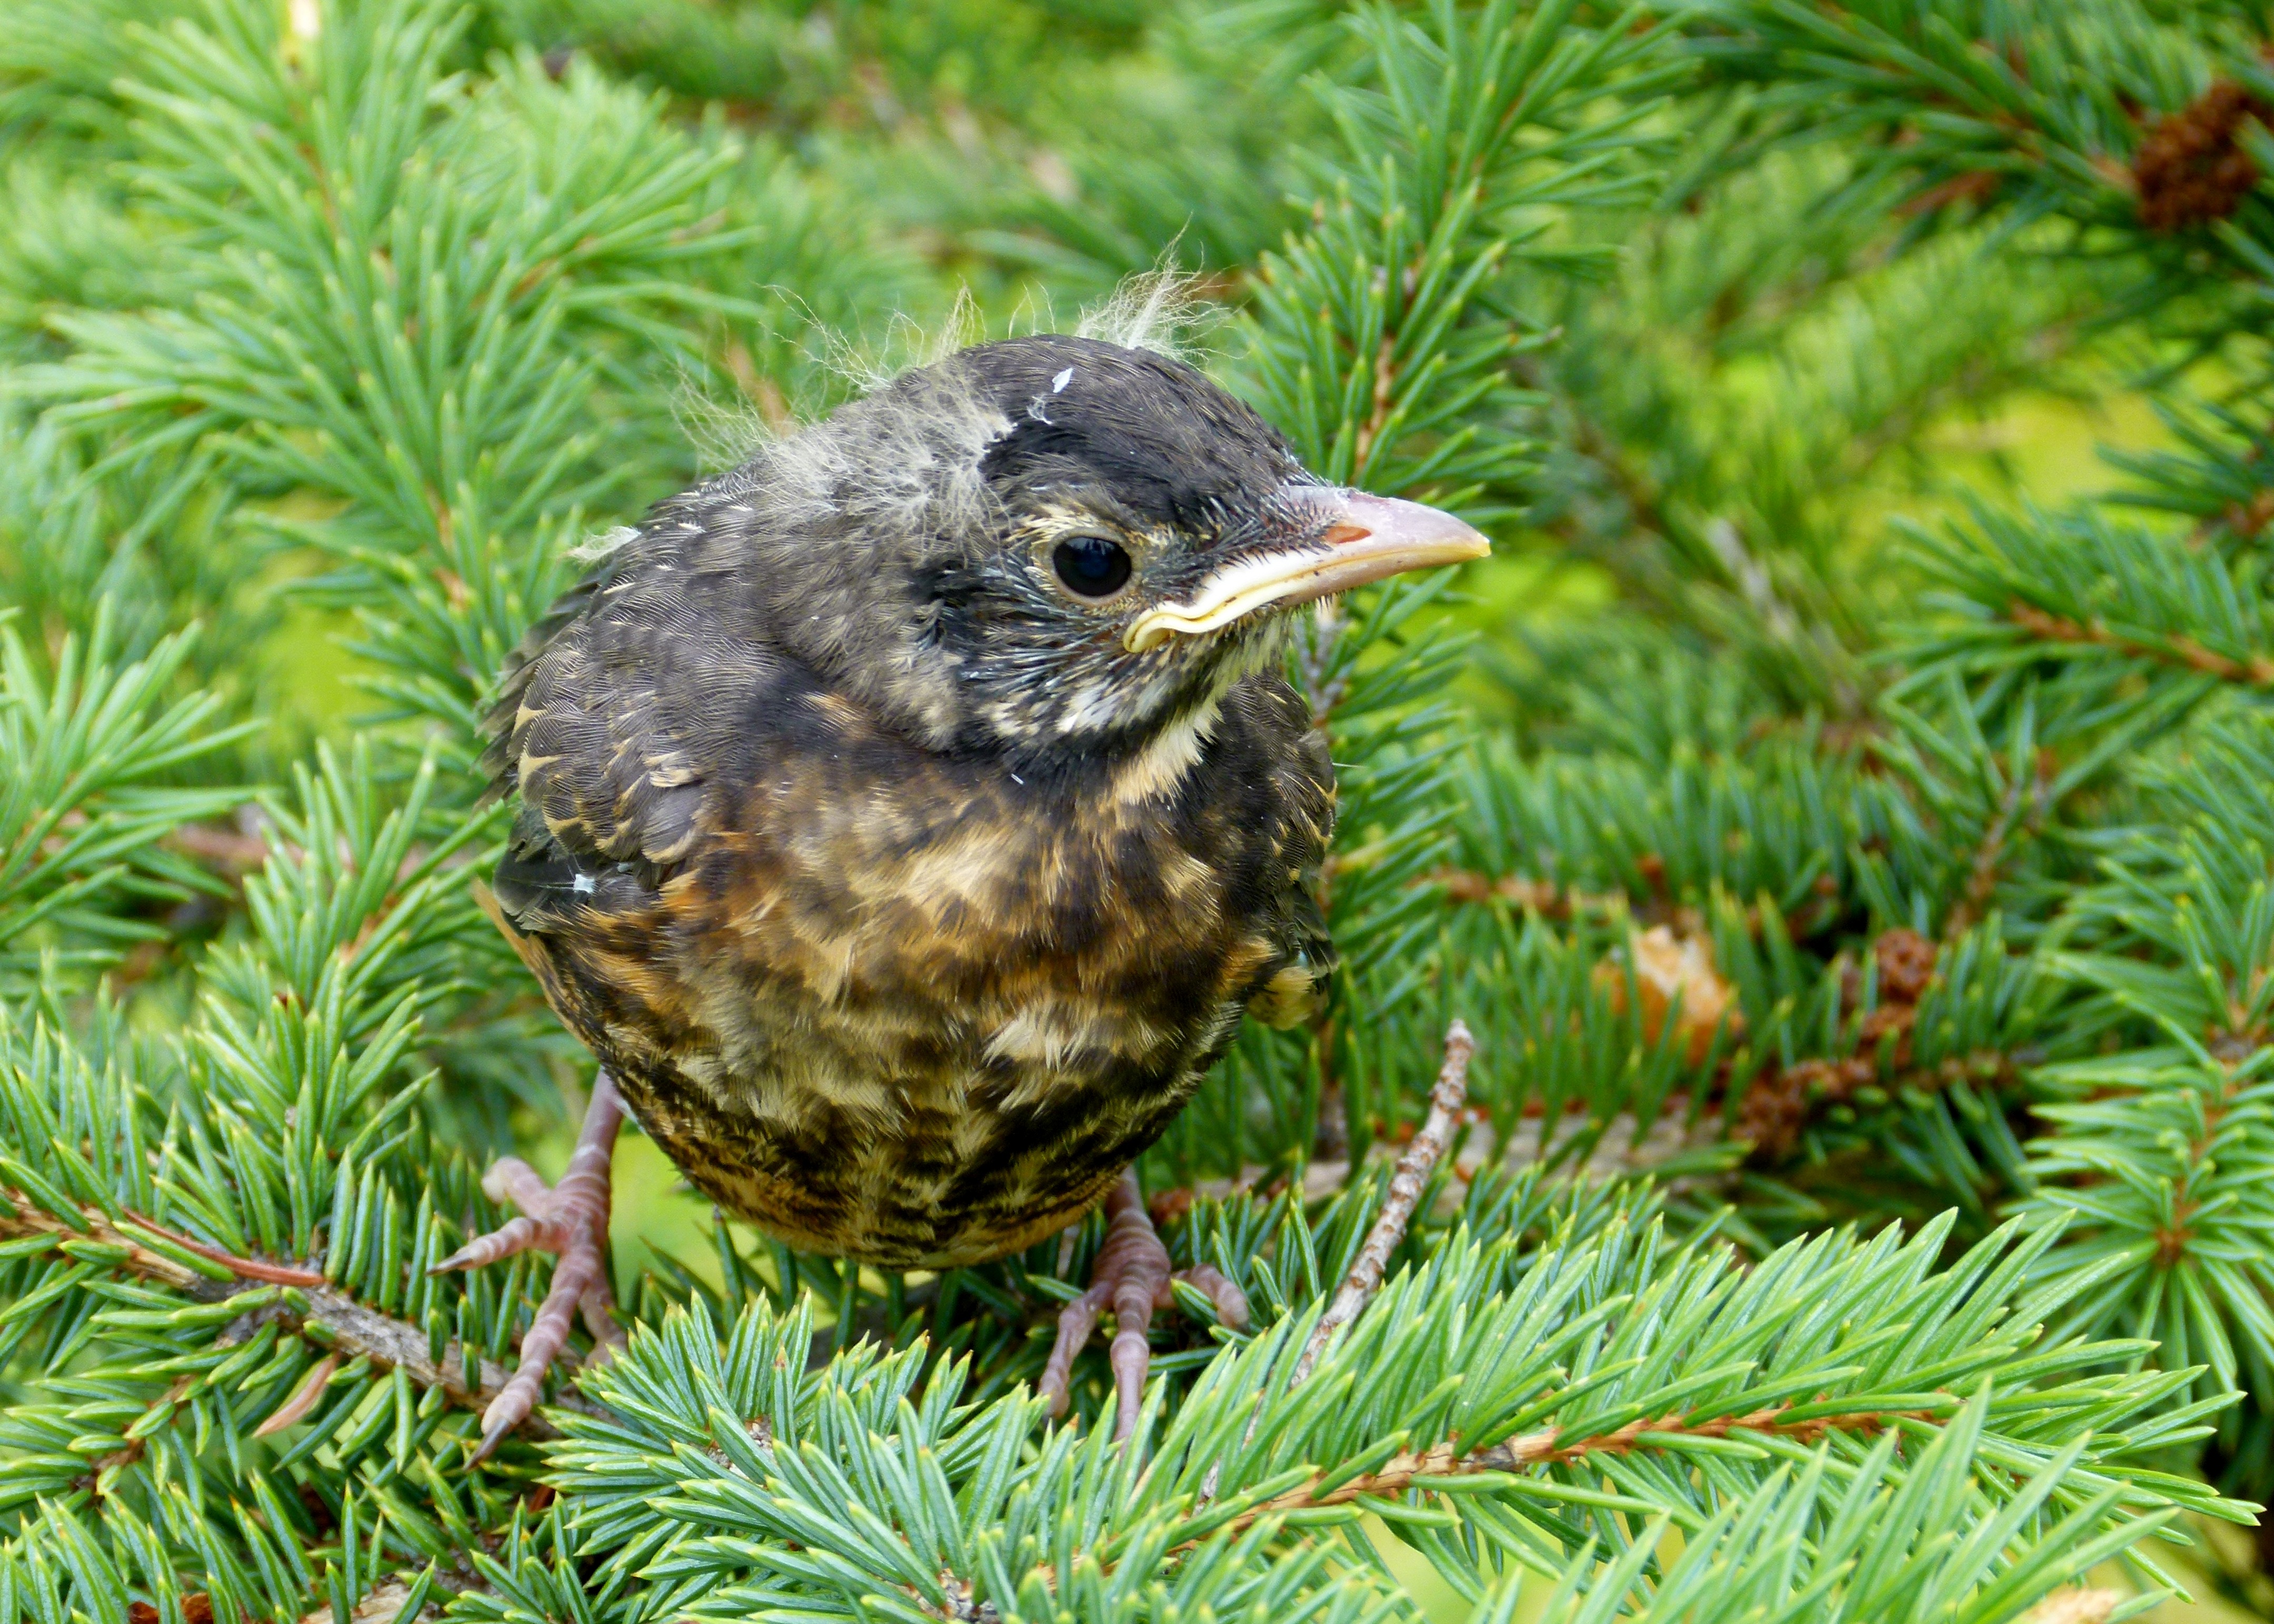
tree, nature, branch, bird, leaf, animal, wildlife, beak, fauna, twig, conifer, songbird, sparrow, feathered, finch, blackbird, fledgling, organism, house sparrow, old world flycatcher, red robin, perching bird, emberizidae, poult, biddy